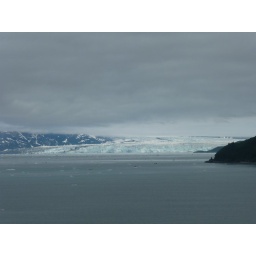
cloud cover clear over the glacier